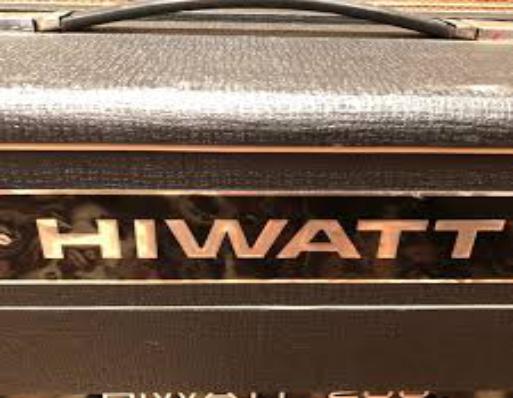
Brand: Hiwatt
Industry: Electronic